2008 Japanese Grand Prix

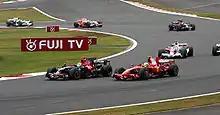
Sébastien Bourdais and Felipe Massa battling for position early in the race

At the end of the first lap, Kubica led from Alonso, Kovalainen, Trulli, Massa, Hamilton and Räikkönen. On lap two, Massa braked late into the chicane at turn 10, briefly letting Hamilton past, before running over the kerbs on the exit from the corner and hitting the McLaren driver's car. Hamilton was spun round by the contact and made a pit stop at the end of the lap for new tyres and more fuel, which dropped him to 18th place. Massa continued in seventh place. On lap eight Räikkönen passed Trulli into turn 10 to take fourth position. In third place, more than a second ahead of the Ferrari driver, Kovalainen set a new fastest lap of 1:19.258 on lap 12 to which Räikkönen responded with a 1:19.193 four laps later. Two more drivers joined Coulthard in retirement before the first round of fuel stops: Glock made a pit stop on lap five and again on lap six, before retiring because of handling difficulties resulting from a broken seat fixing; Sutil retired on lap nine with a puncture caused by running over carbon fibre shards.